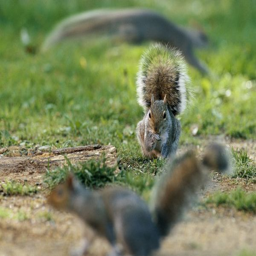
photograph by squirrels are excellent climbers but will frequently come to the ground in search of nuts , acorns , berries , and flowers .